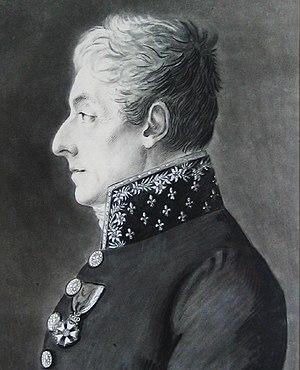
Portrait du vicomte Charles-Gilbert Morel de Vindé (1759-1842) Tableau au château de La Motte-Tilly
La famille Morel (de Foucaucourt et de Boncourt) est une famille de la noblesse française, originaire de Picardie.
15 janvier : Inauguration à Londres du British Museum.
Charles-Gilbert, vicomte Morel de Vindé est un magistrat, agronome et littérateur et homme politique français, né le 20 janvier 1759 à Paris où il est mort le 19 décembre 1842.